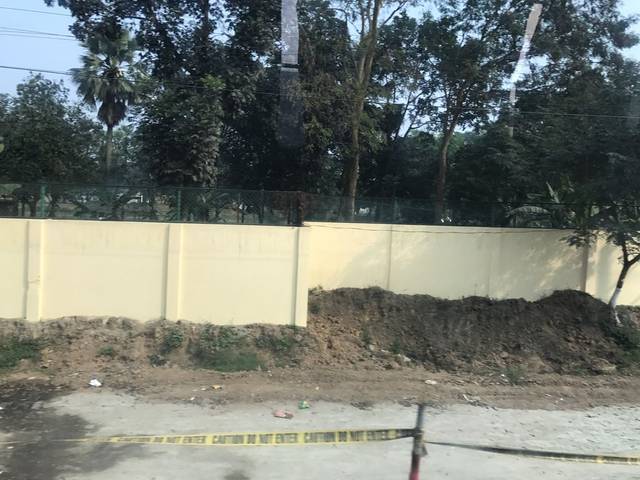
Region: Bangladesh
Coordinates: 23.901, 90.269